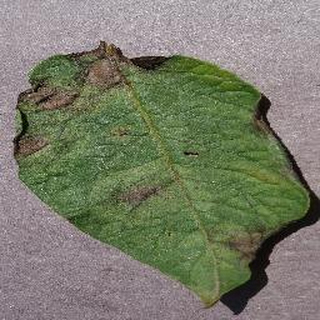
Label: potato_late_blight